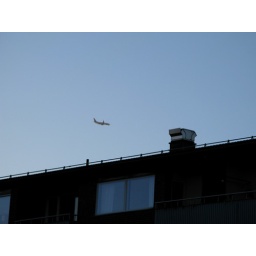
On the way home I spotted an airplane above the neighbor house.